Torah reading

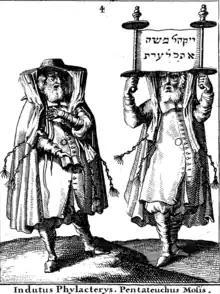
1657 depiction of Hagbah (right)

In the Sefardic tradition, the Torah is lifted before the reading, and this is called "Levantar", Spanish for "to lift up". In the Yemenite tradition, the Torah remains in a resting position while just the parchment is raised.